Describe the emotion expressed in this image:  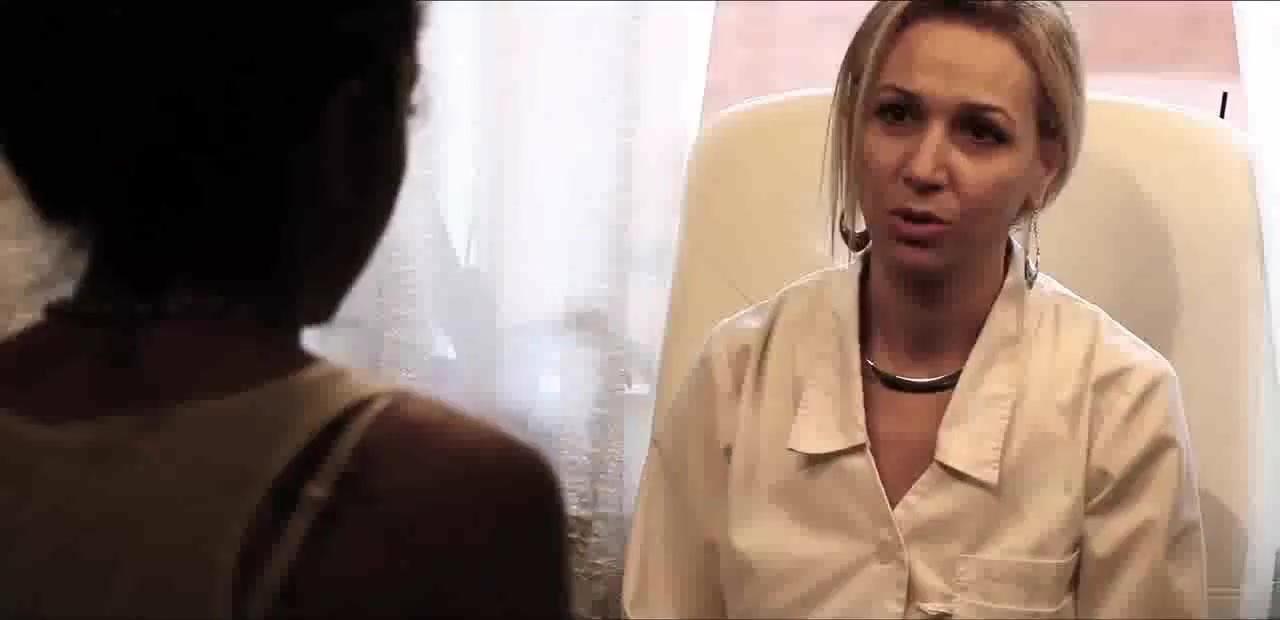
This person displays Suffering, valence and arousal with low intensity.